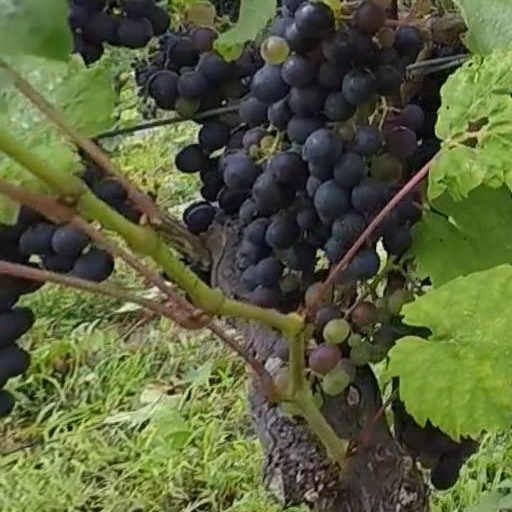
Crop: grape